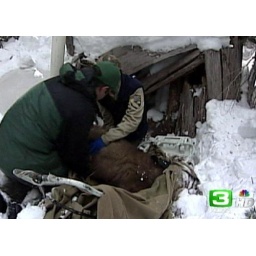
Officials place rescued bear cub in man-made den